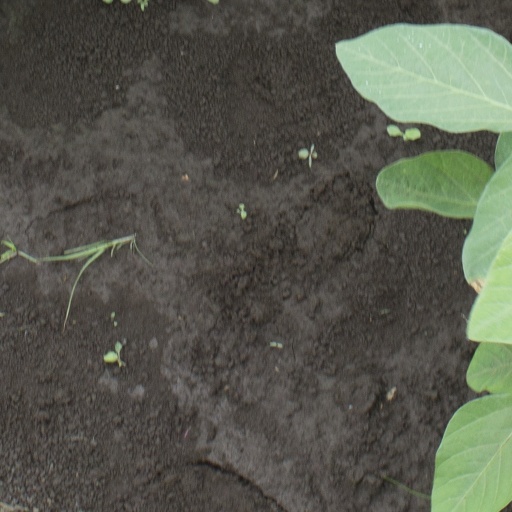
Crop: soybean